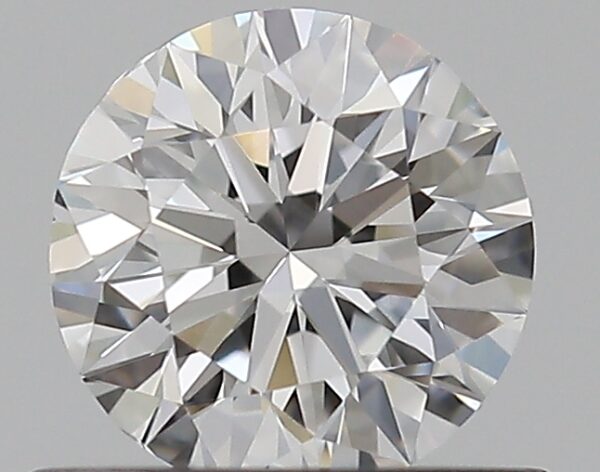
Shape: round
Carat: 0.5
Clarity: VS1
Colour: E
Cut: EX
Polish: EX
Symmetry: VG
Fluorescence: N
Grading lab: GIA
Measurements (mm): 5.06 x 5.1 x 3.17